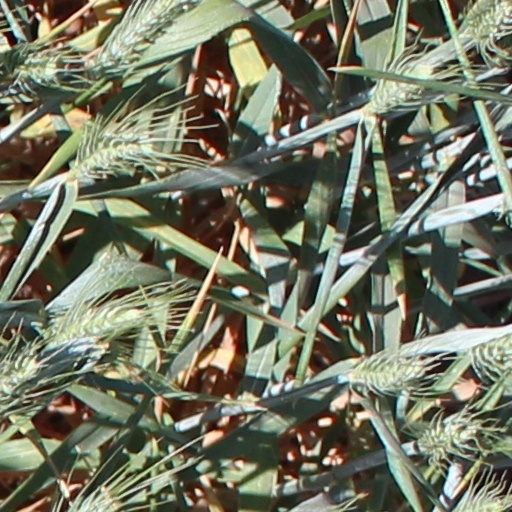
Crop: wheat